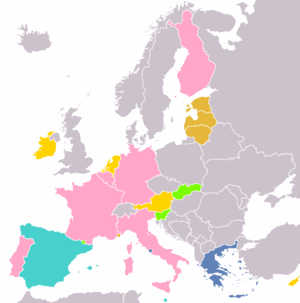
Une pièce commémorative de 2 euros est une pièce de 2 euros frappée par un État membre de la zone euro ou par un des micro-États autorisés à frapper des pièces de monnaie libellées en euro, destinée à commémorer un événement historique ou célébrer un événement actuel important. Ces pièces ont les mêmes caractéristiques techniques que les autres pièces de 2 euros et portent le revers commun de ces pièces mais un avers différent de la face nationale habituelle.